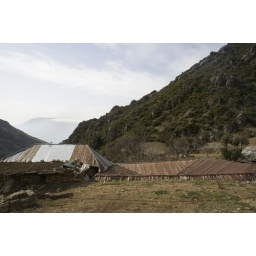
house in the mountains